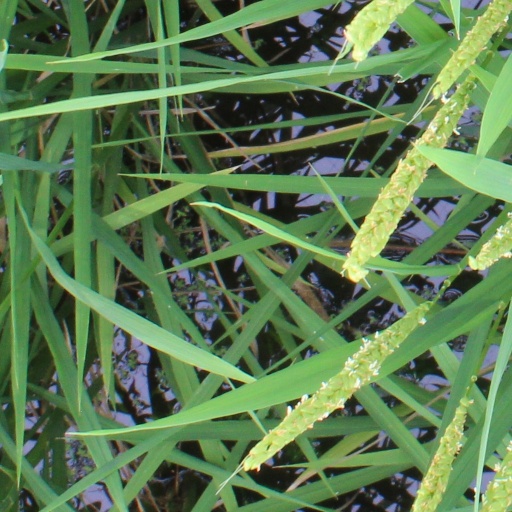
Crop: rice